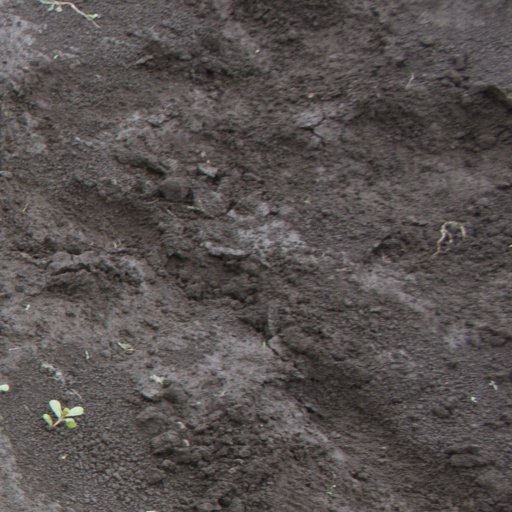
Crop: soybean